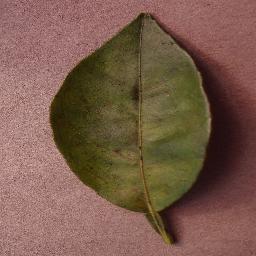
Label: Orange___Haunglongbing_(Citrus_greening)